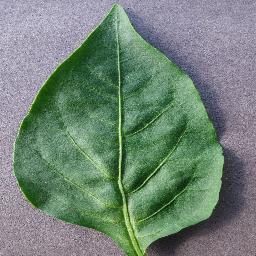
Label: Pepper,_bell___healthy